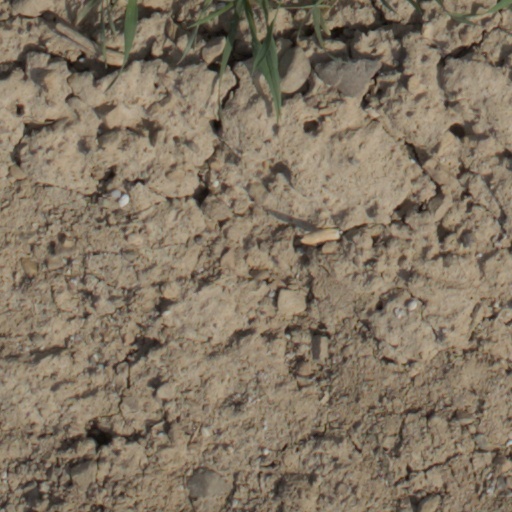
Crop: wheat